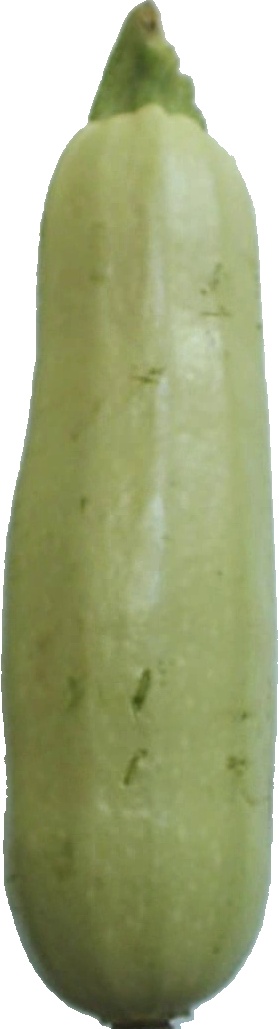
Label: zucchini_1